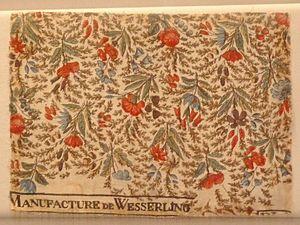
Musée de l'impression sur étoffes (Mulhouse)
Husseren-Wesserling est une commune française, située dans le département du Haut-Rhin, en région Grand Est.